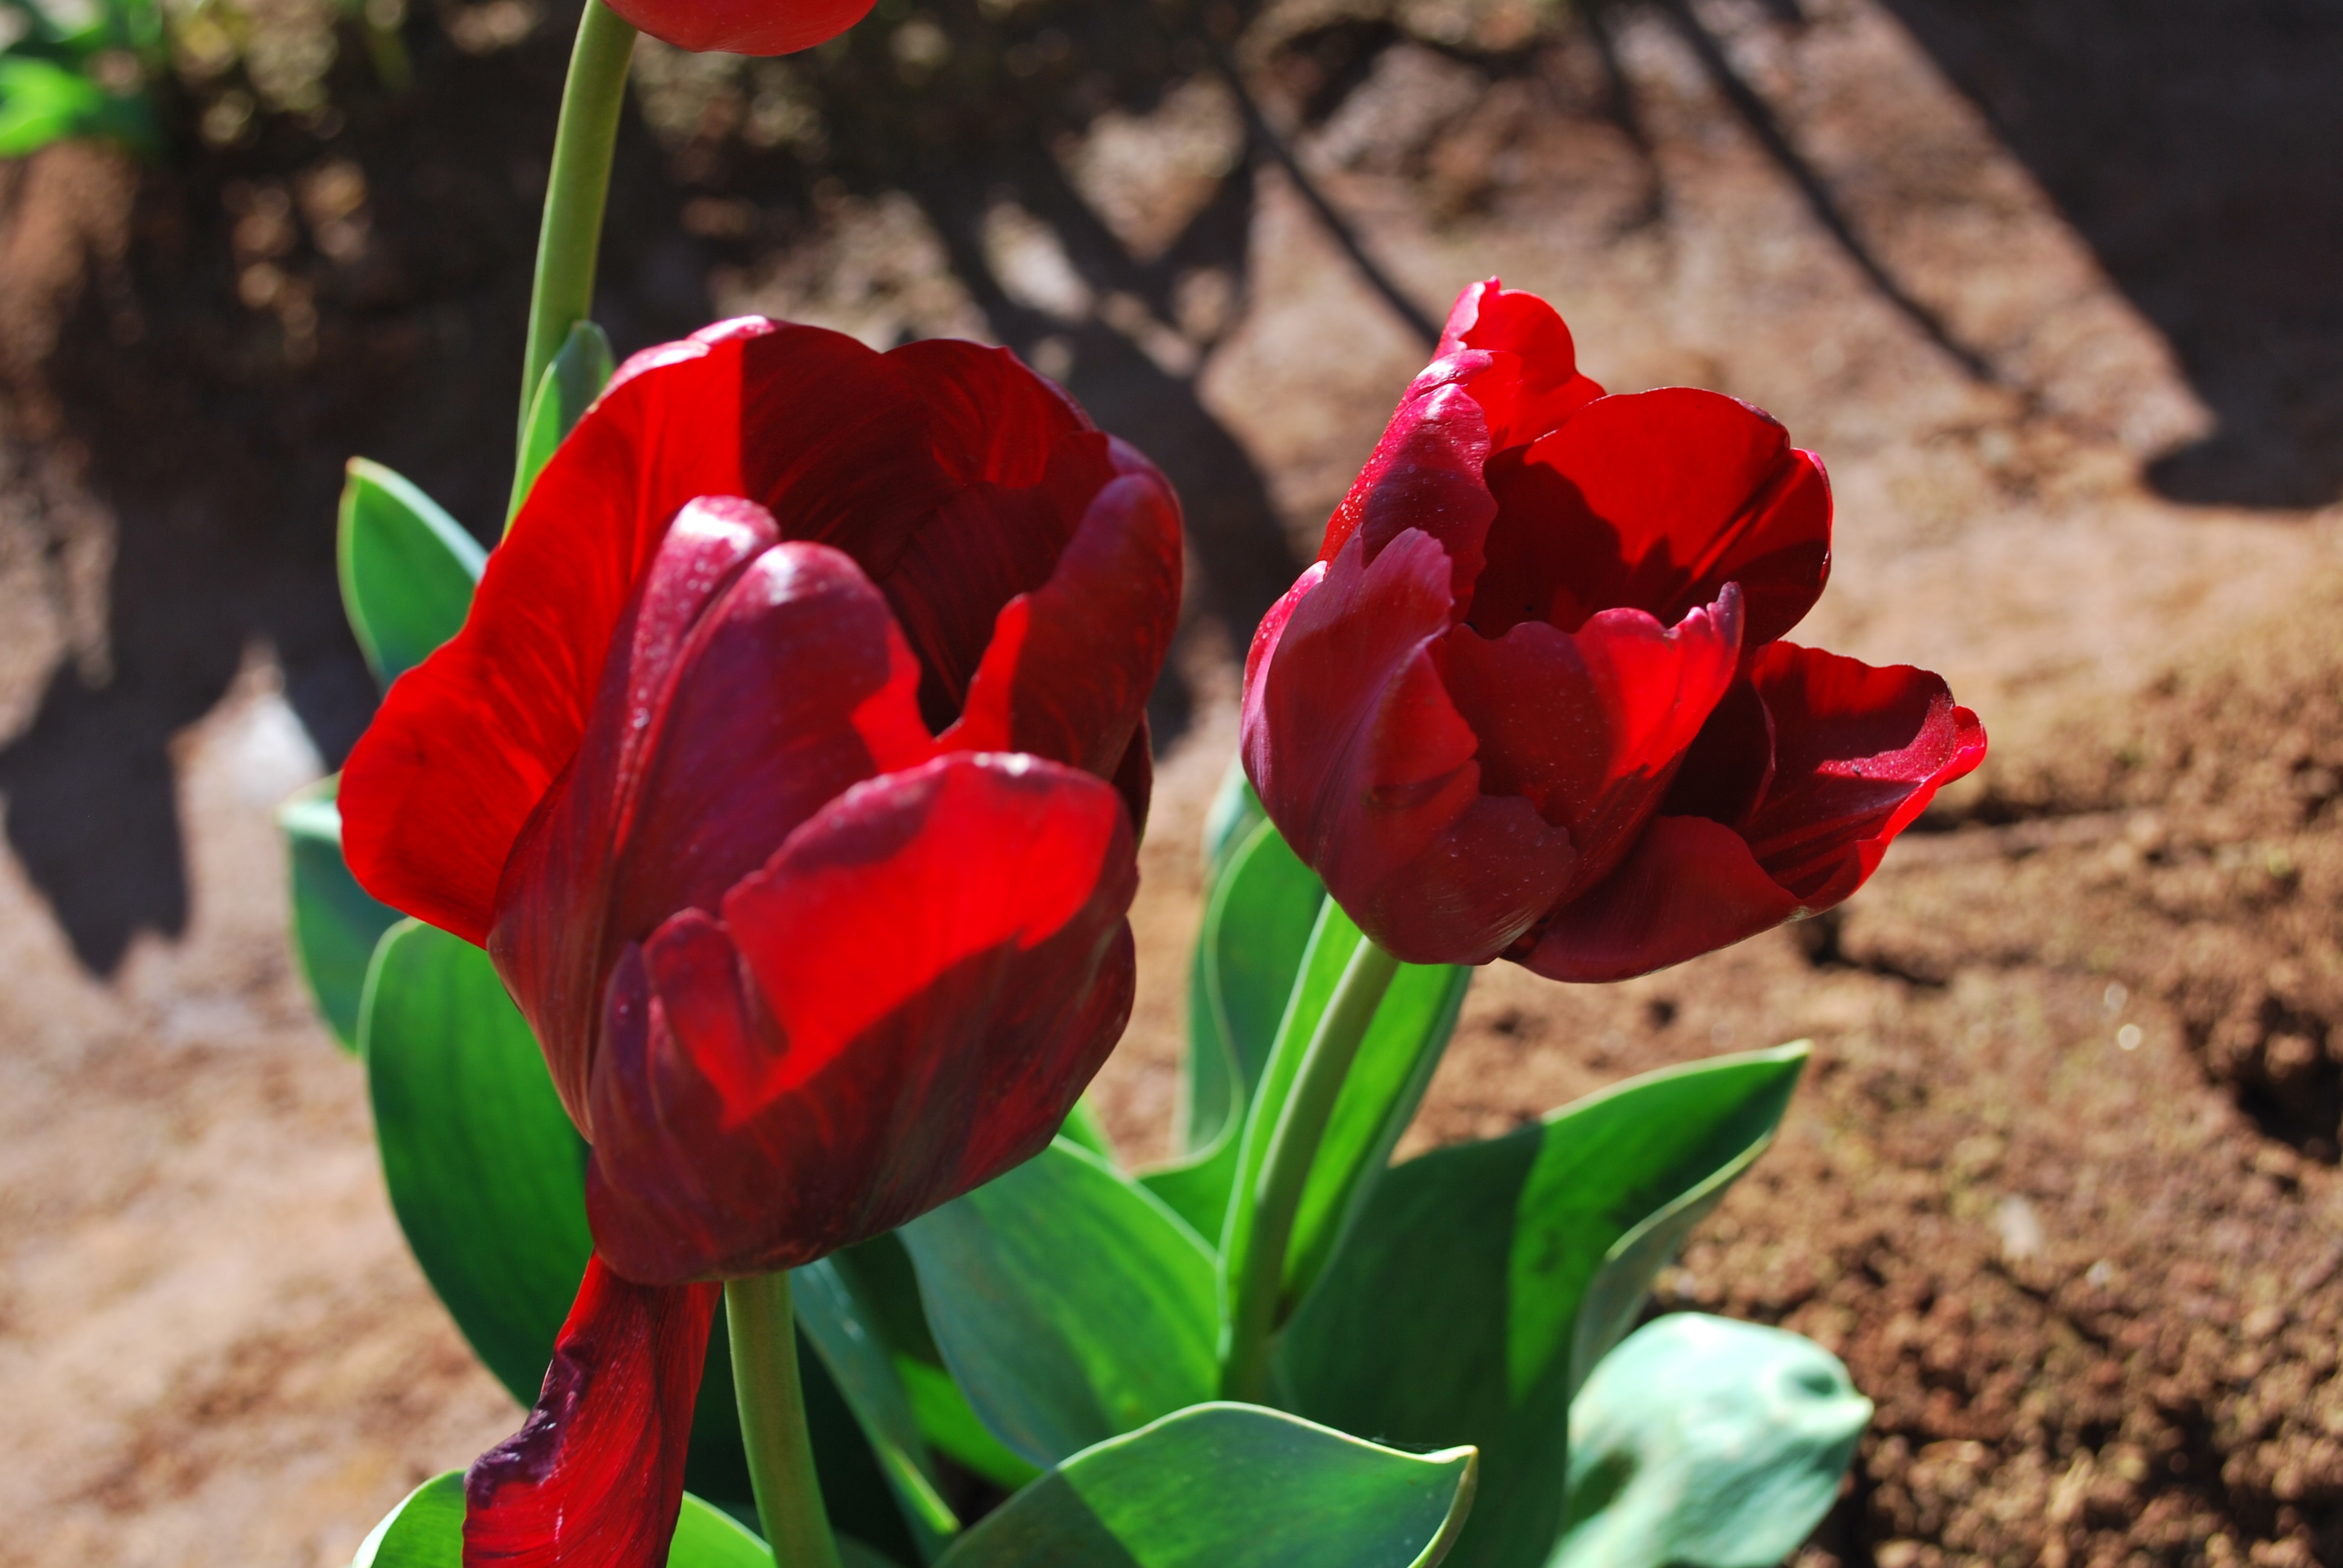
plant, sun, flower, petal, floral, tulip, spring, red, colourful, grow, botany, blooming, colorful, garden, flora, bright, blossoming, flowering plant, plant stem, land plant